Cliff Richard

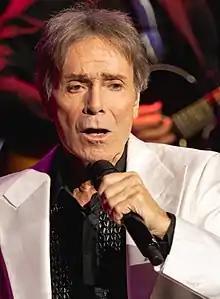
Richard in 2021

Sir Cliff Richard (born Harry Rodger Webb; 14 October 1940) is a British singer and actor. He has total sales of over 21.5 million singles in the United Kingdom and, as of 2012, was the third-top-selling artist in UK Singles Chart history, behind the Beatles and Elvis Presley.